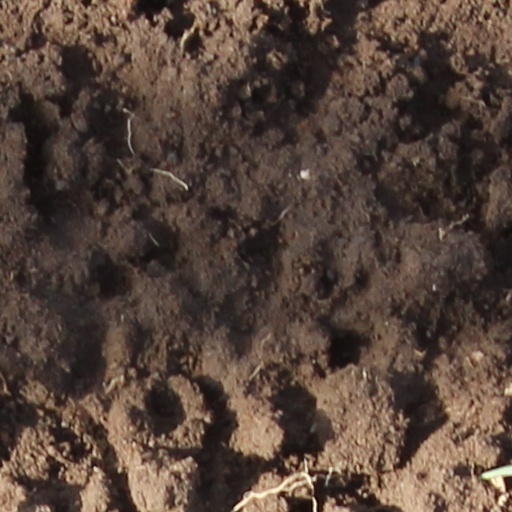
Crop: wheat